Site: brandenburg
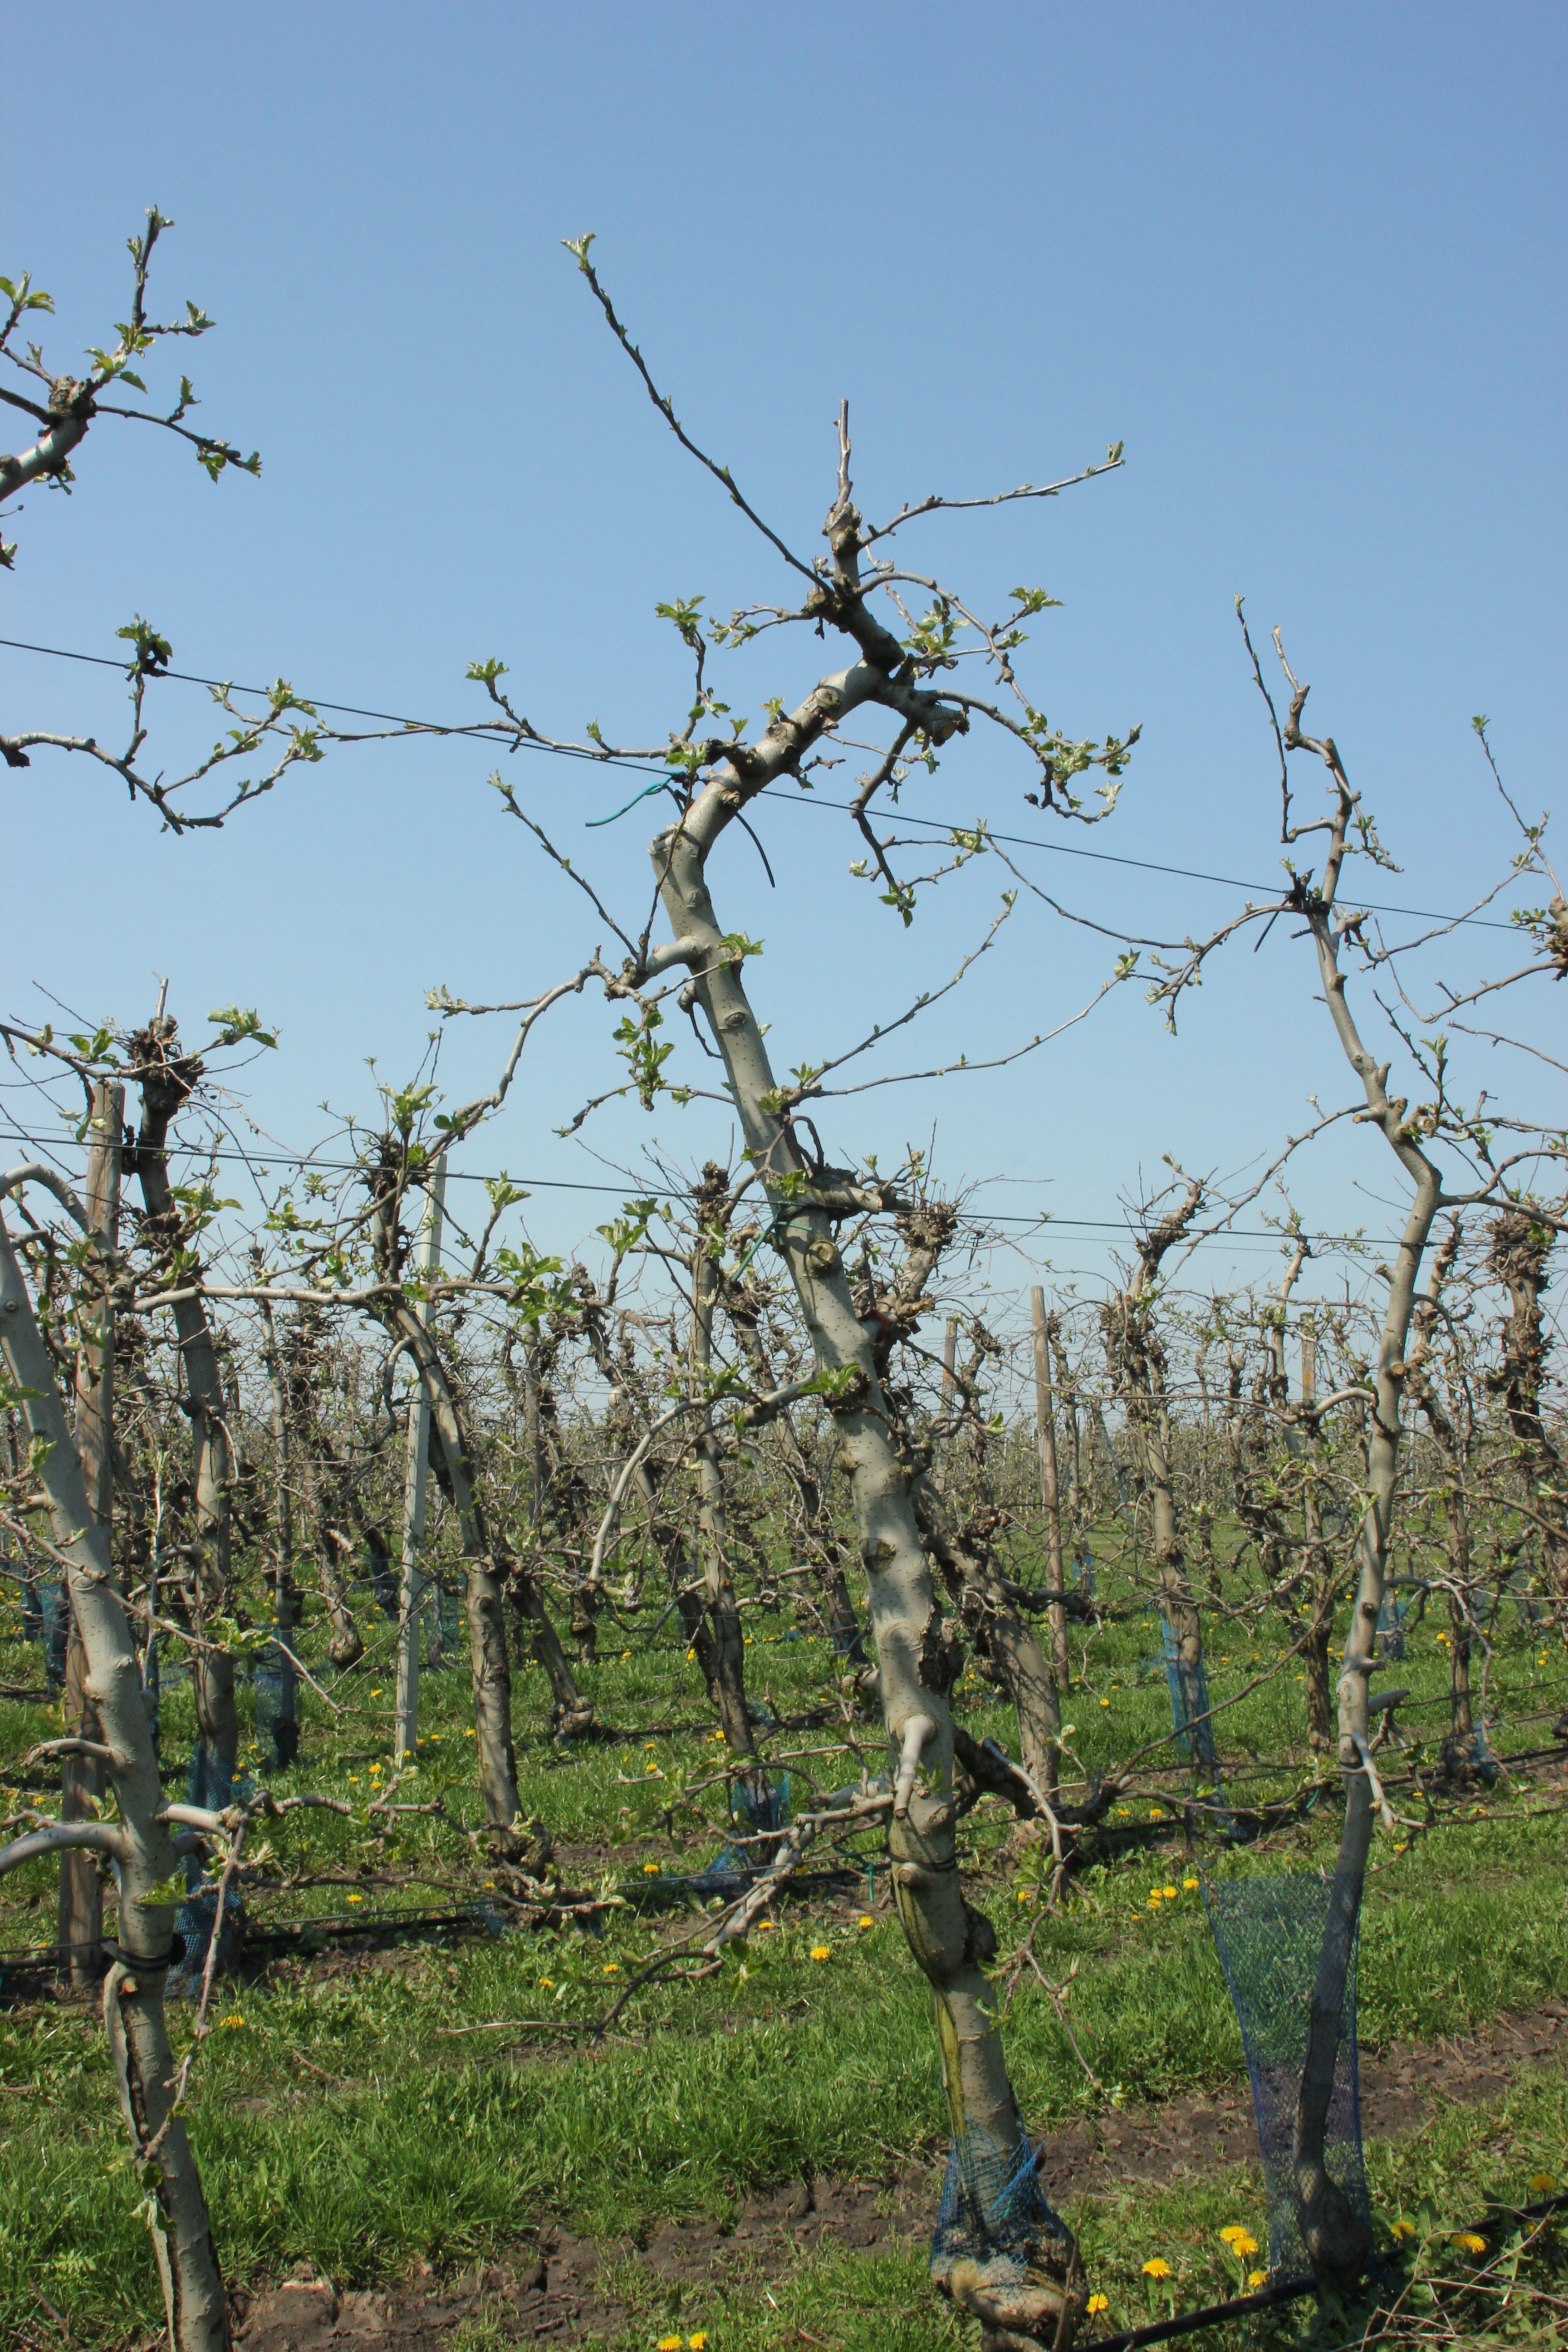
Growth stage (BBCH 56): Inflorescence emergence